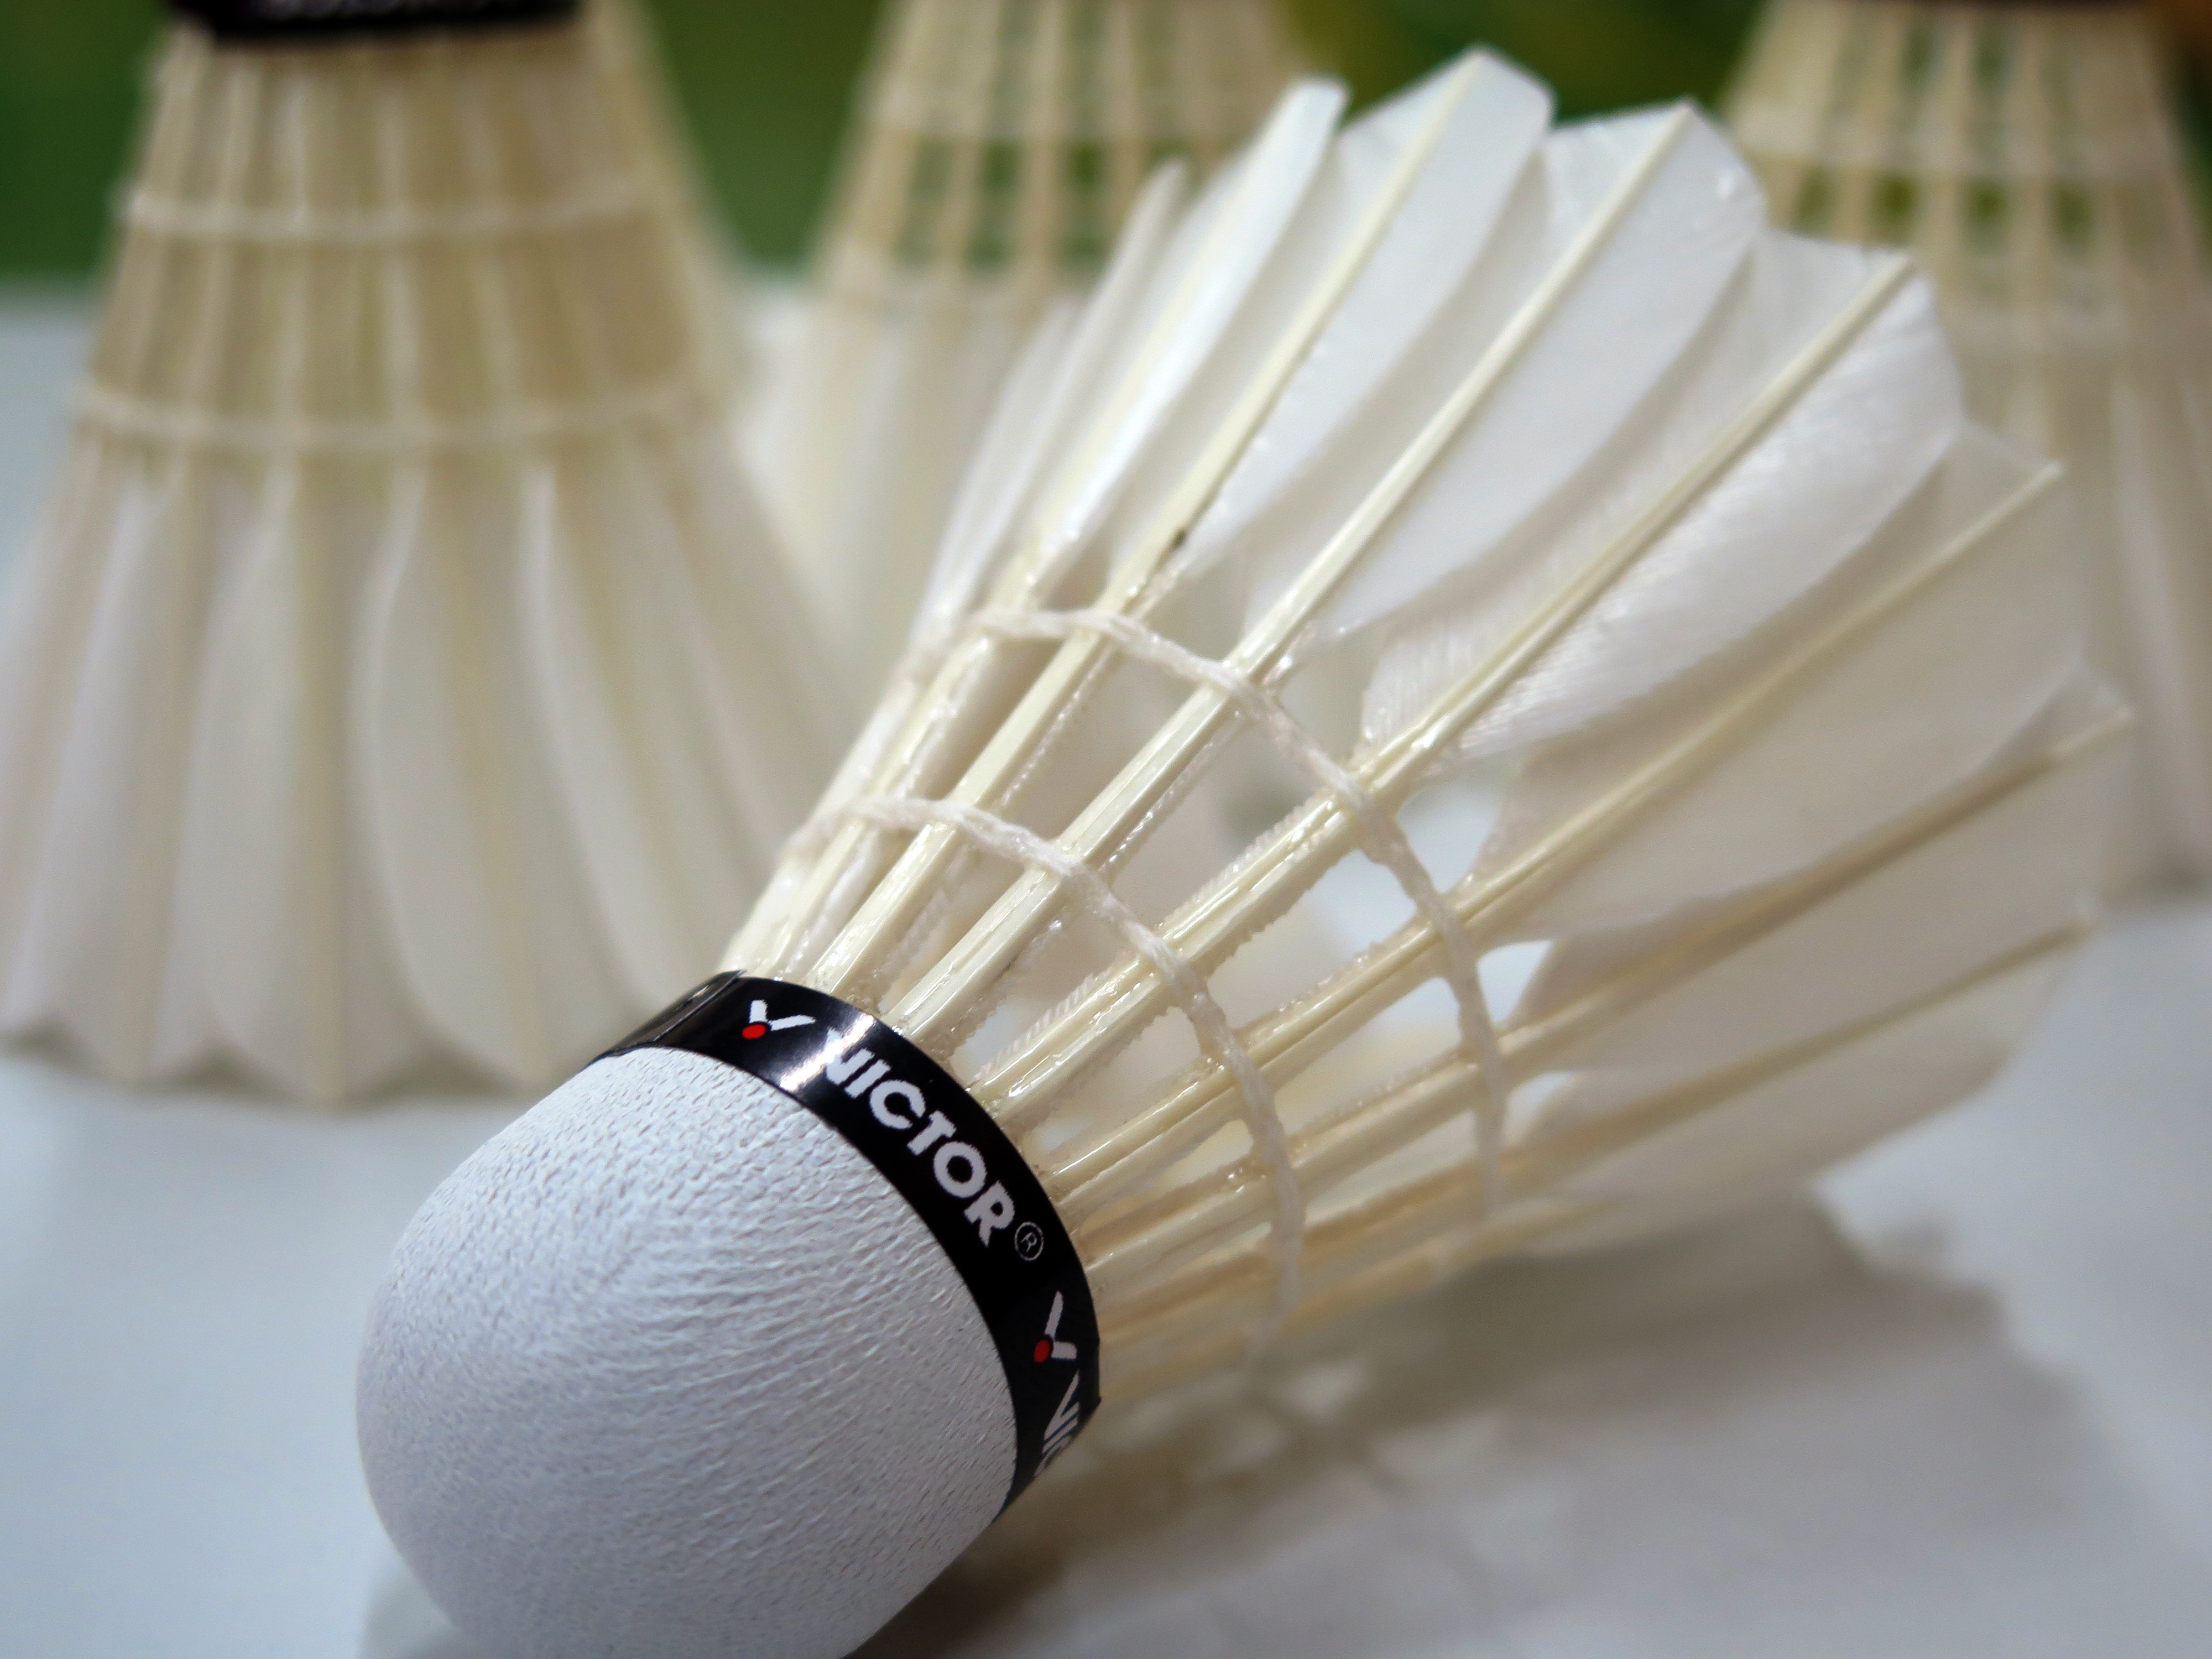
white, sport, leisure, sports equipment, product, ball, still, badminton, concerns, recreational sports, ball game, bowling pin